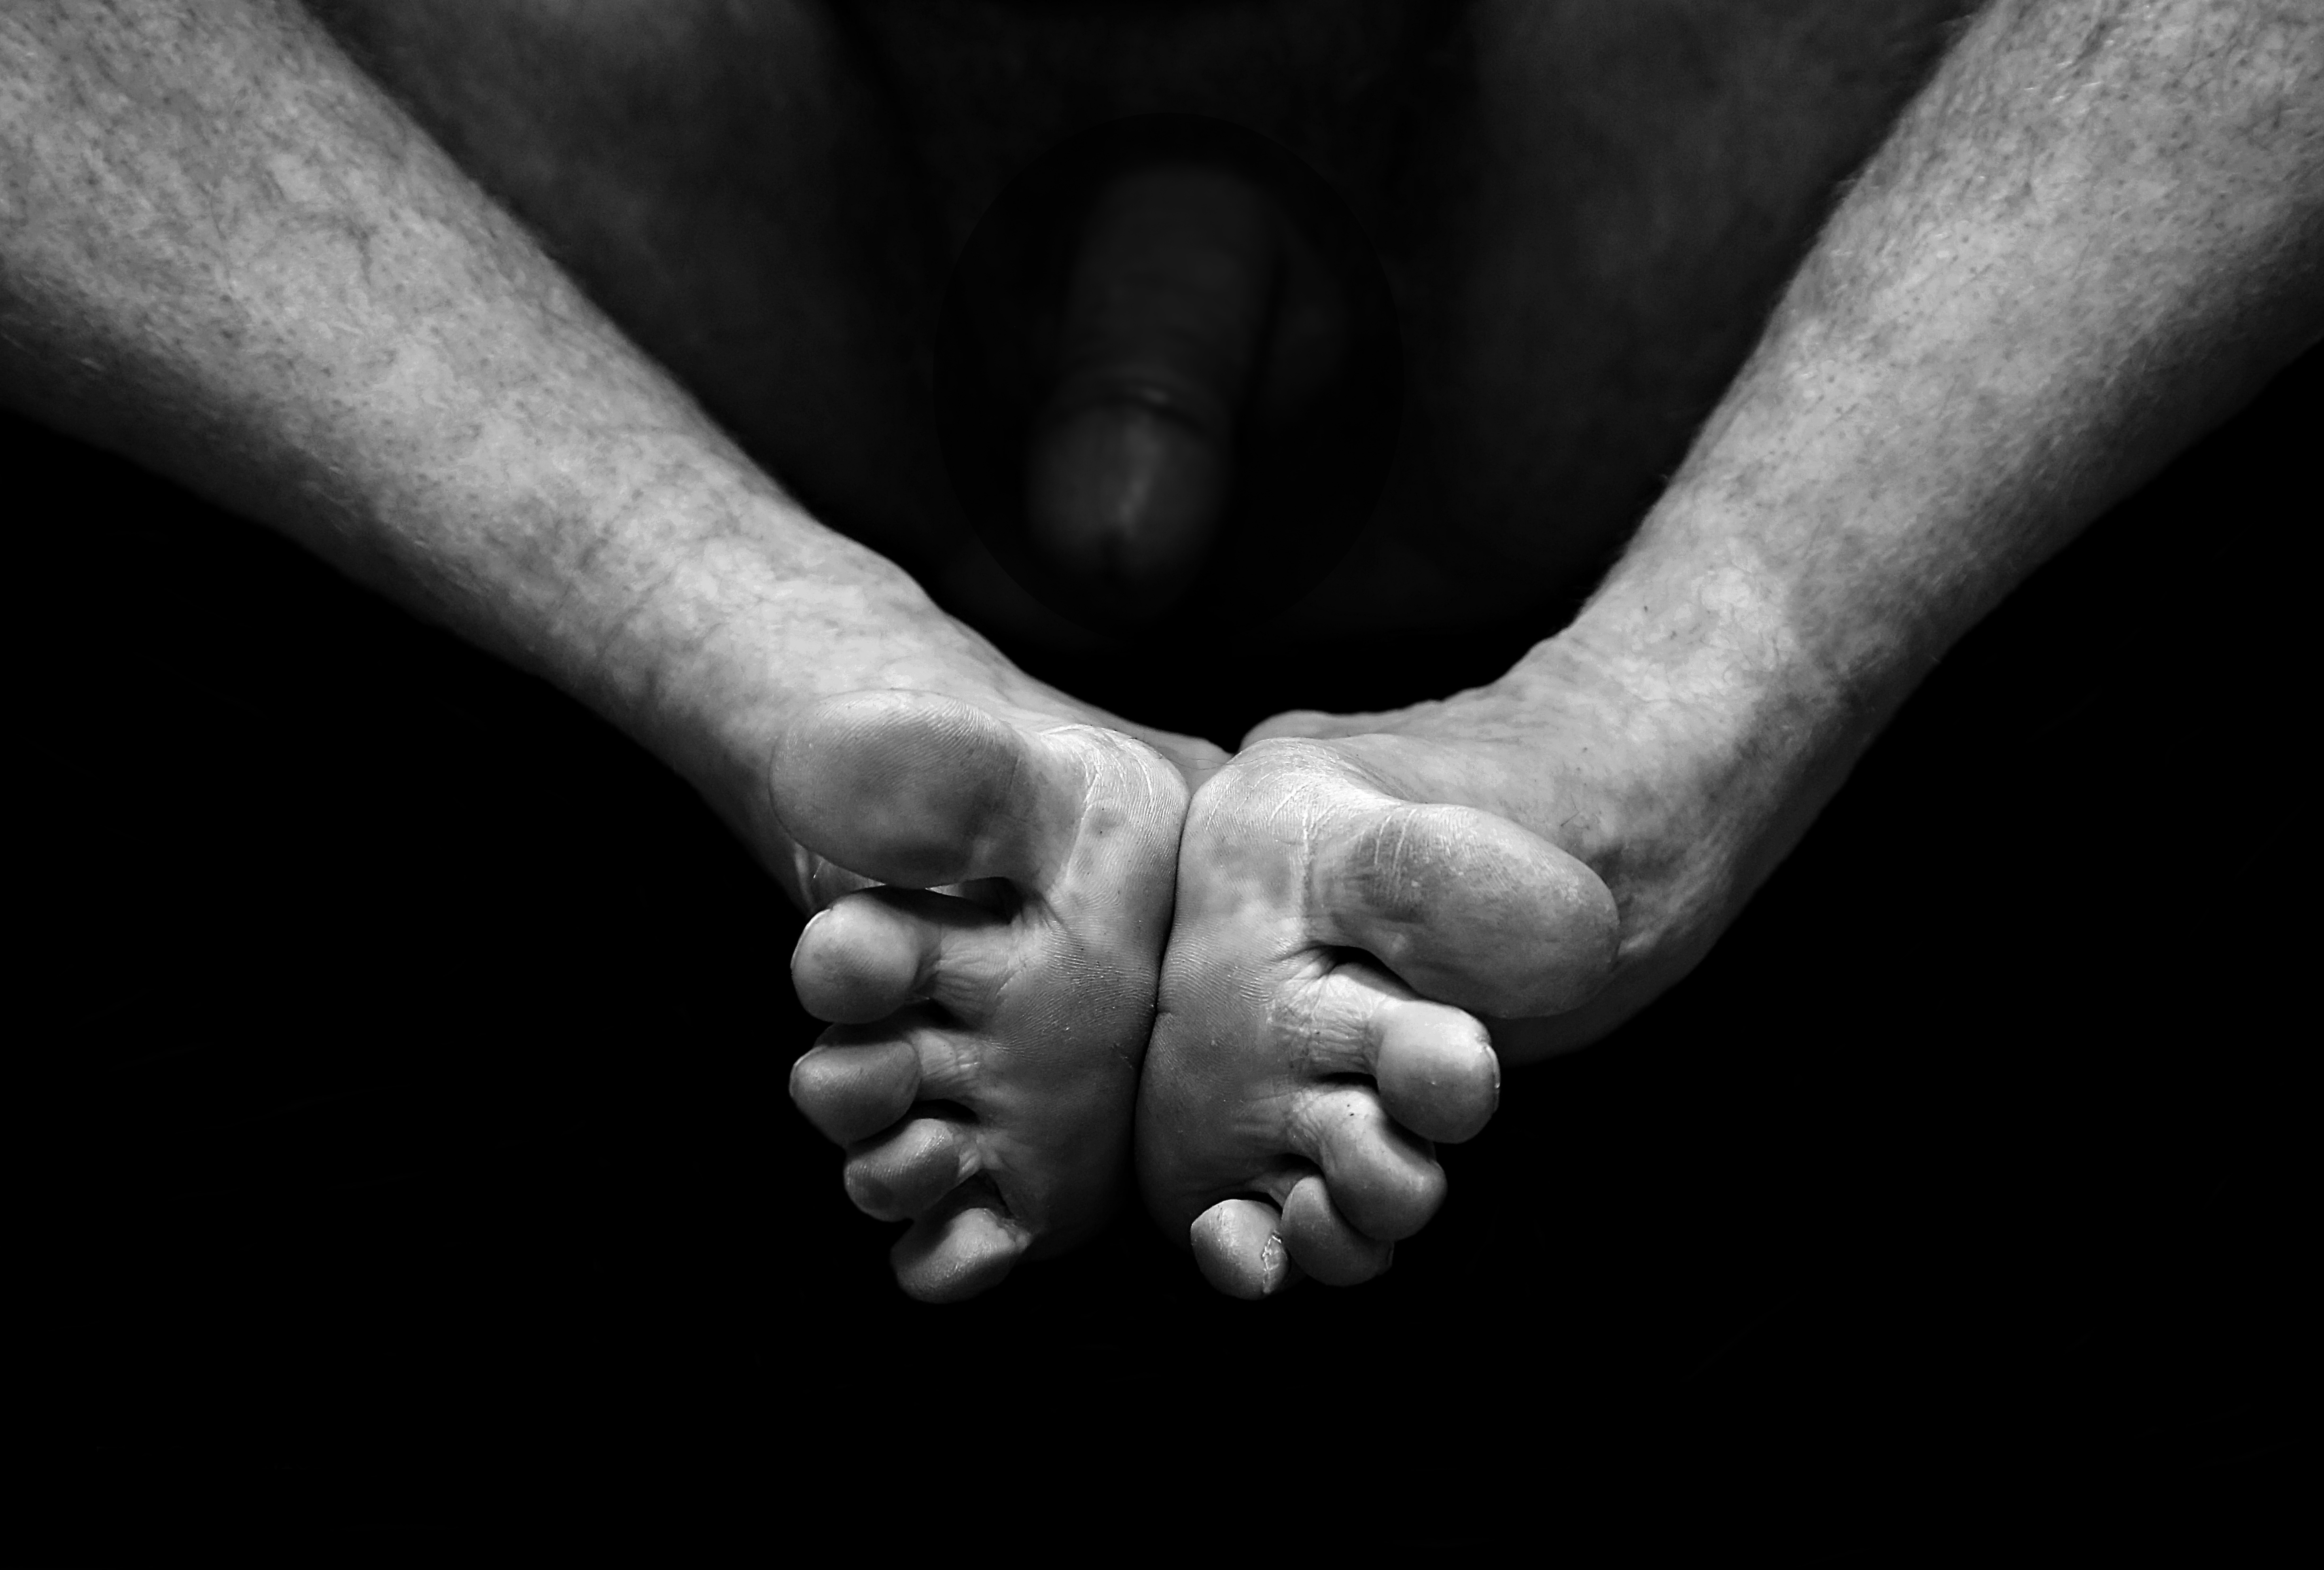
feet, foot, toes, nude, male nude, hand, holding hands, gesture, black and white, interaction, monochrome photography, finger, arm, photography, stock photography, love, monochrome, muscle, nail